Lobster Palace

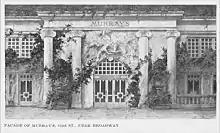

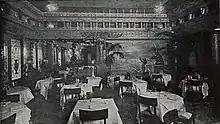

In the late-19th century, large, opulent dining establishments began to open in New York City near Broadway and 42nd Street in the city's Theater District located in Long Acre Square, the previous name of today's Times Square. At first, the restaurants catered to affluent theater goers and celebrities for both pre-performance dinners and after-performance suppers, but the patron base quickly expanded to include the elite from the business and artistic realms as well as wealthy international travelers from overseas, among others.